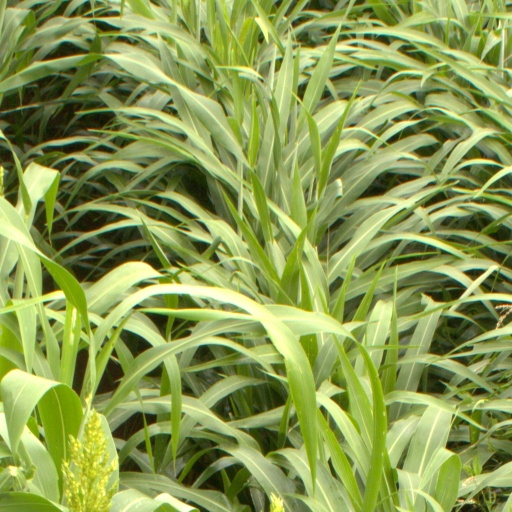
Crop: sorghum